South Carolina Highway 223

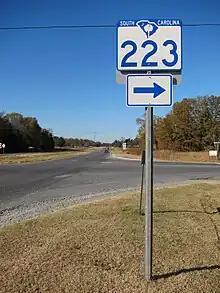
SC 223 near Richburg

SC 223 is a two-lane rural highway that traverses from SC 9 and SC 901 north of Richburg to U.S. Route 21 (US 21) in the community of Landsford and Landsford Canal State Park.